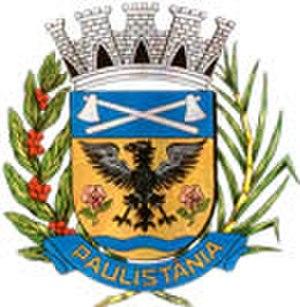
Paulistânia est une municipalité brésilienne de l'État de São Paulo et la Microrégion de Bauru.